Kelvin Ogilvie

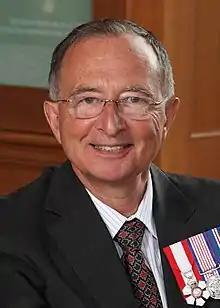
Ogilvie in 2012

Kelvin Kenneth Ogilvie (November 6, 1942 - July 15, 2025) was a Canadian academic and politician. A former president of Acadia University in Wolfville, he was named to the Senate of Canada as a Conservative on August 27, 2009, and served until his retirement on November 6, 2017. He was an expert in, bioorganic chemistry and genetic engineering.